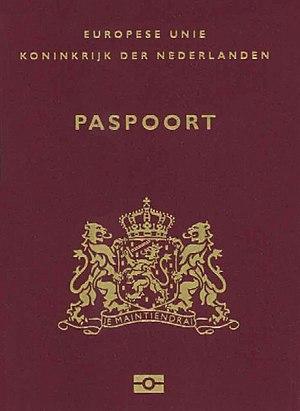
Le passeport néerlandais est un document de voyage international délivré aux ressortissants néerlandais, et qui peut aussi servir de preuve de la citoyenneté néerlandaise depuis le 1ᵉʳ janvier 2005 pour toute personne ayant plus de 14 ans. Depuis le 26 août 2006, tous les passeports délivrés par les Pays-Bas sont biométriques RFID et valables 10 ans. En 2014, les citoyens néerlandais avaient autorisation d'entrer dans 172 pays étrangers sans visa ou avec un tampon sur le passeport à l'arrivée, ce qui en fait le 3ᵉ passeport en termes de territoires couverts.
Les passeports dont le nom est indiqué en italique sont émis par des États non reconnus internationalement.